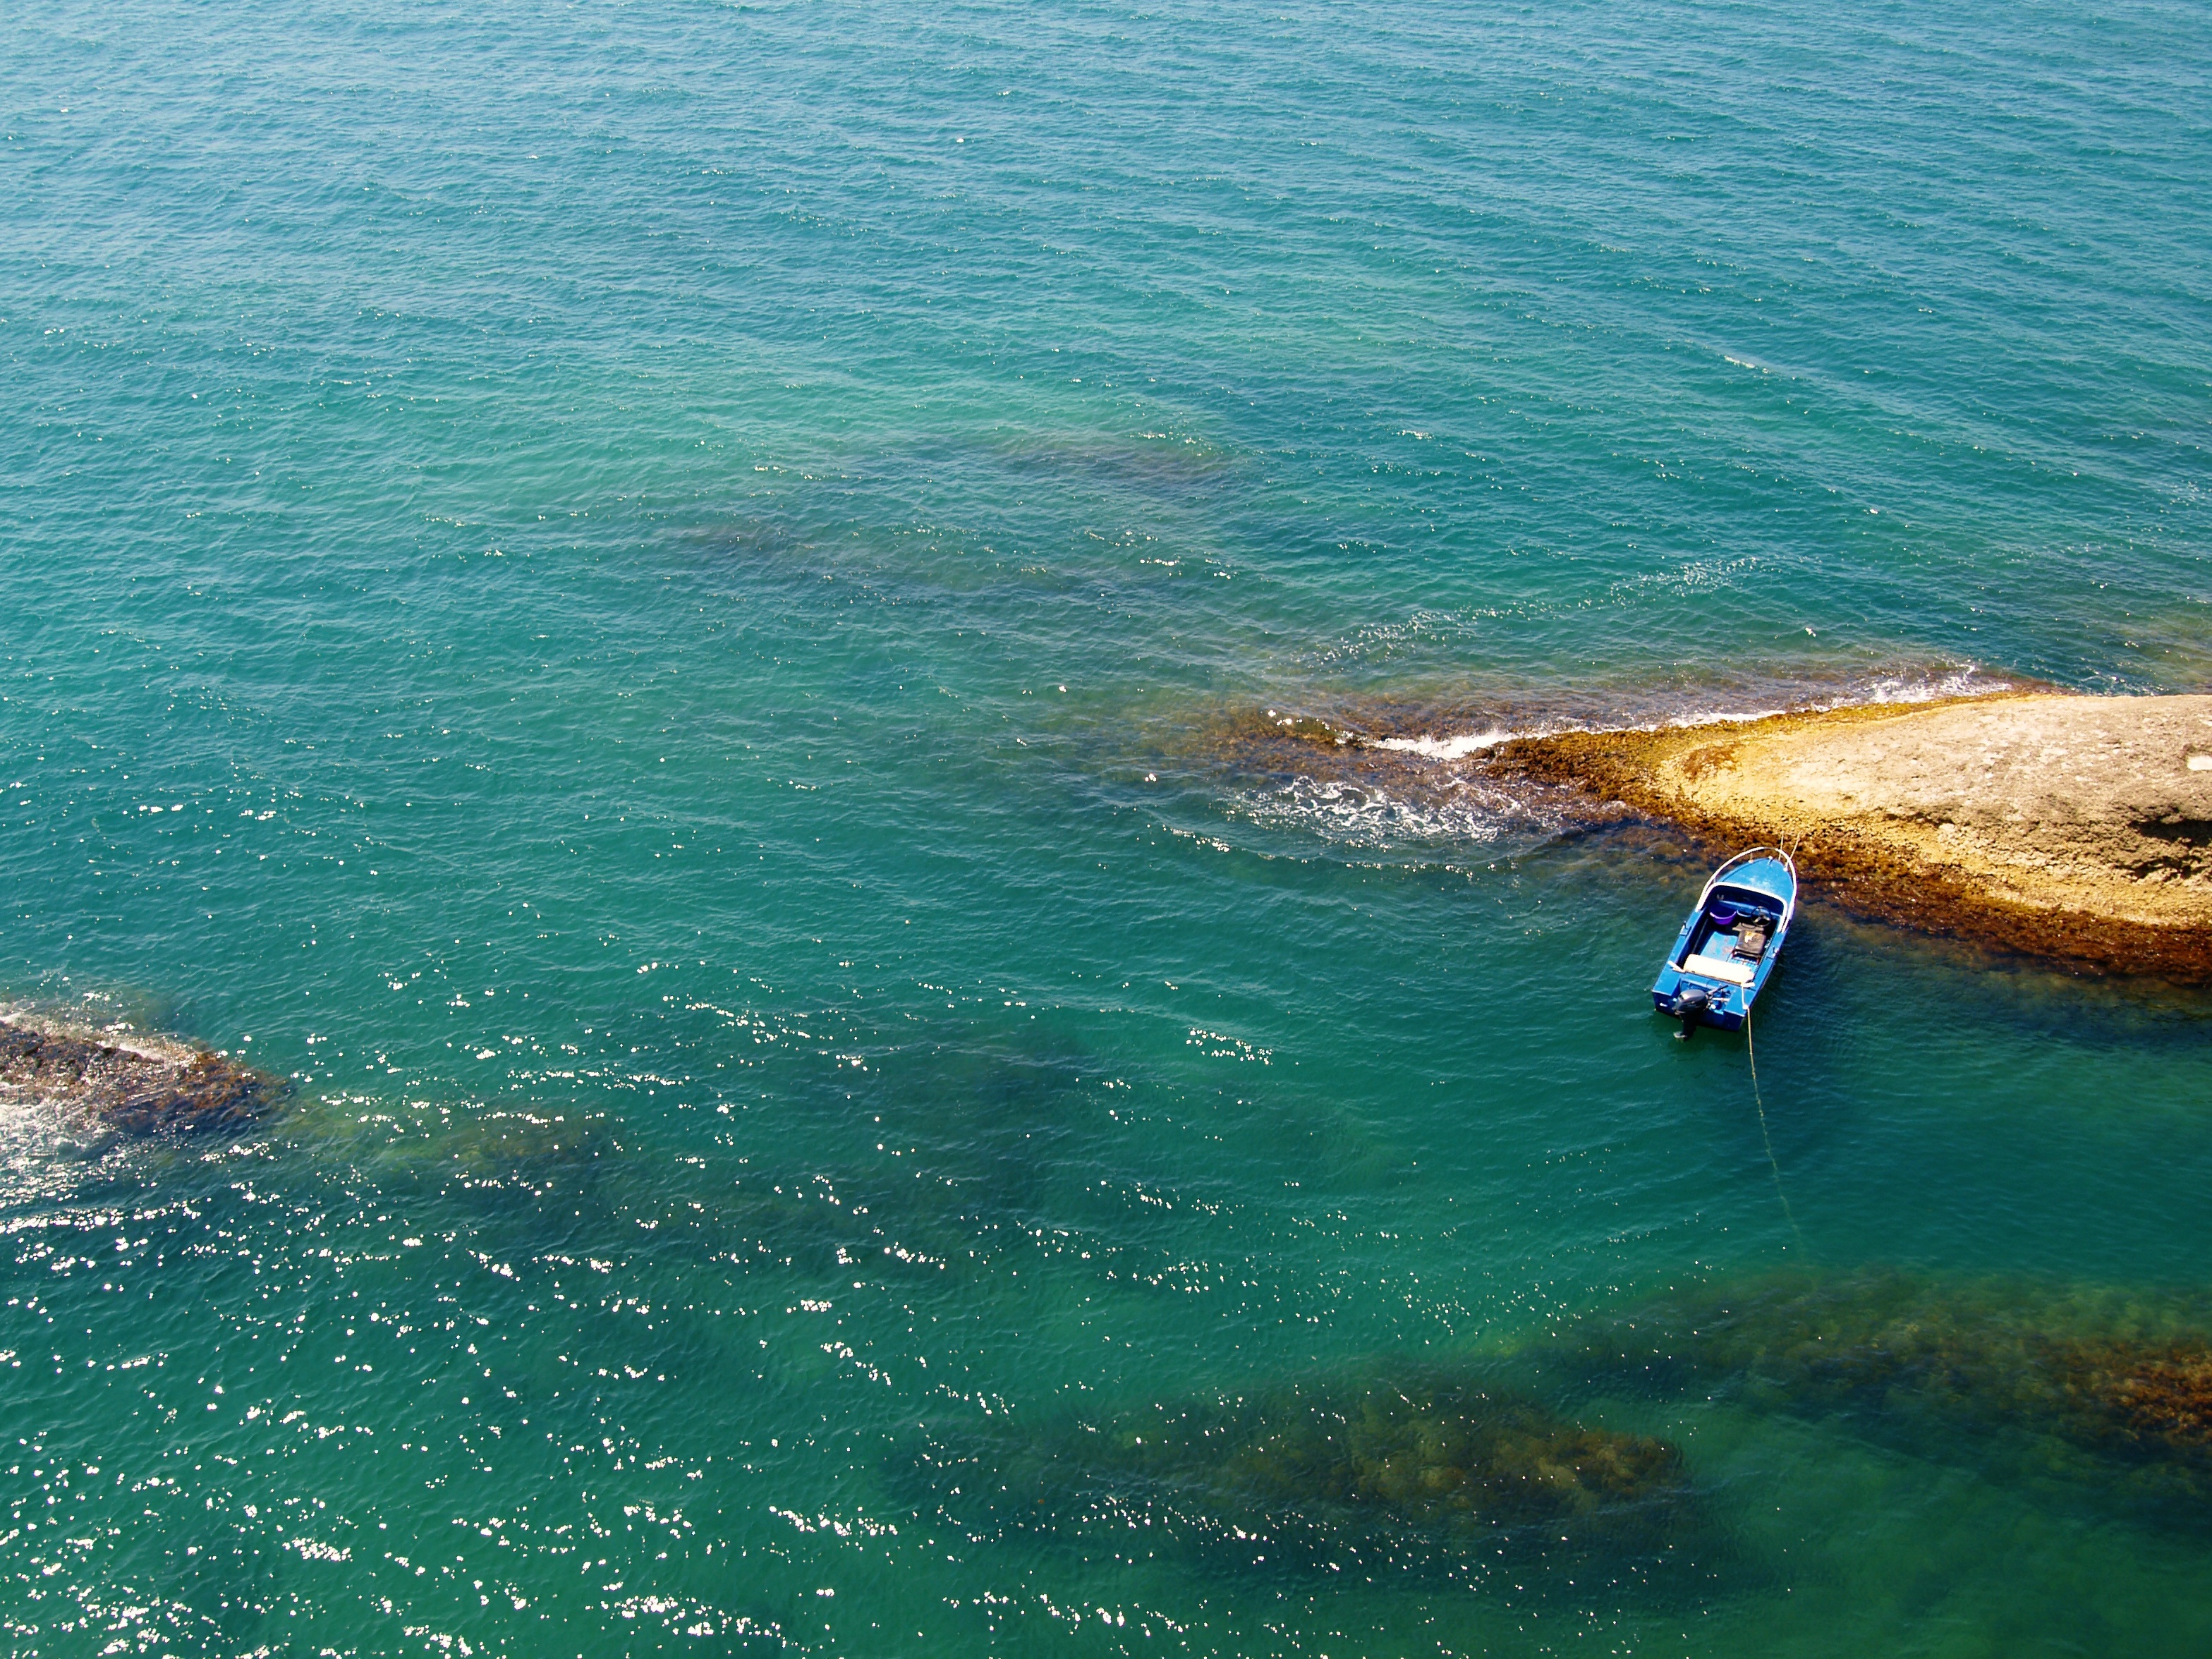
beach, sea, coast, water, ocean, boat, shore, wave, alone, ship, cliff, transport, mediterranean, bay, blue, tourism, terrain, cape, islet, wind wave